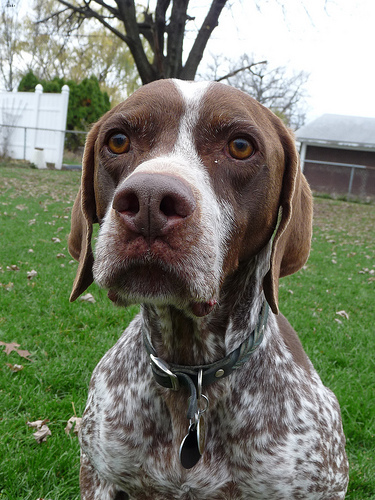
Animal: dog
Breed: german_shorthaired